Woody Norman

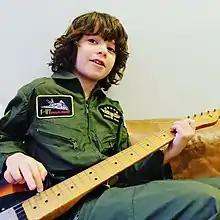

Woody Ace Norman (born ) is an English child actor. He is best known for his role as Jesse in the film "C'mon C'mon" (2021), for which he received a BAFTA nomination for Best Supporting Actor. He appeared on the "Evening Standard" list of Londoners to watch in 2022.